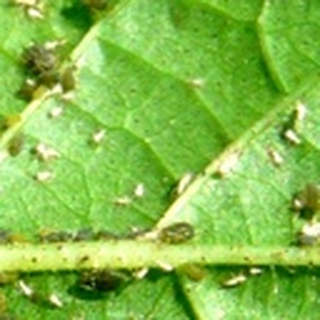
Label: cotton_aphids